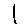
Label: 1